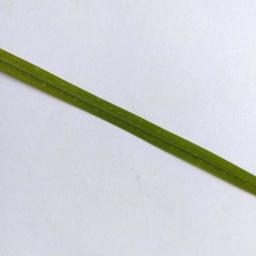
Label: Rice___Healthy